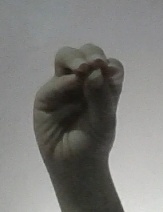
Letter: ha